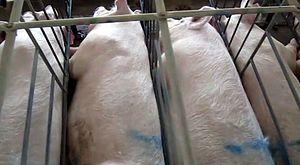
Une cage de gestation, aussi appelée case de gestation ou stalle de gestation, est un dispositif en métal utilisé dans l'élevage intensif des porcs, dans lequel une truie est placée pendant sa gestation, voire pendant une plus grande durée. Une cage standard mesure environ 2 m de long sur 60 cm de large. Quelques jours avant la mise-bas, les truies sont déplacées en maternité vers des cases de mise-bas où elles sont en mesure de se coucher, avec un espace pour leur porcelets depuis lequel ils peuvent téter.